Hispanic and Latino Americans

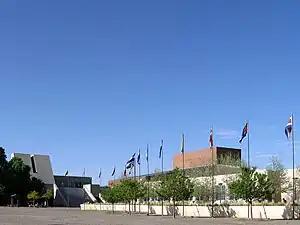
National Hispanic Cultural Center

The geographic, political, social, economic and racial diversity of Hispanic Americans makes all Hispanics very different depending on their family heritage and/or national origin. Many times, there are many cultural similarities between Hispanics from neighboring countries than from more distant countries, i.e. Spanish Caribbean, Southern Cone, Central America etc. Yet several features tend to unite Hispanics from these diverse backgrounds.